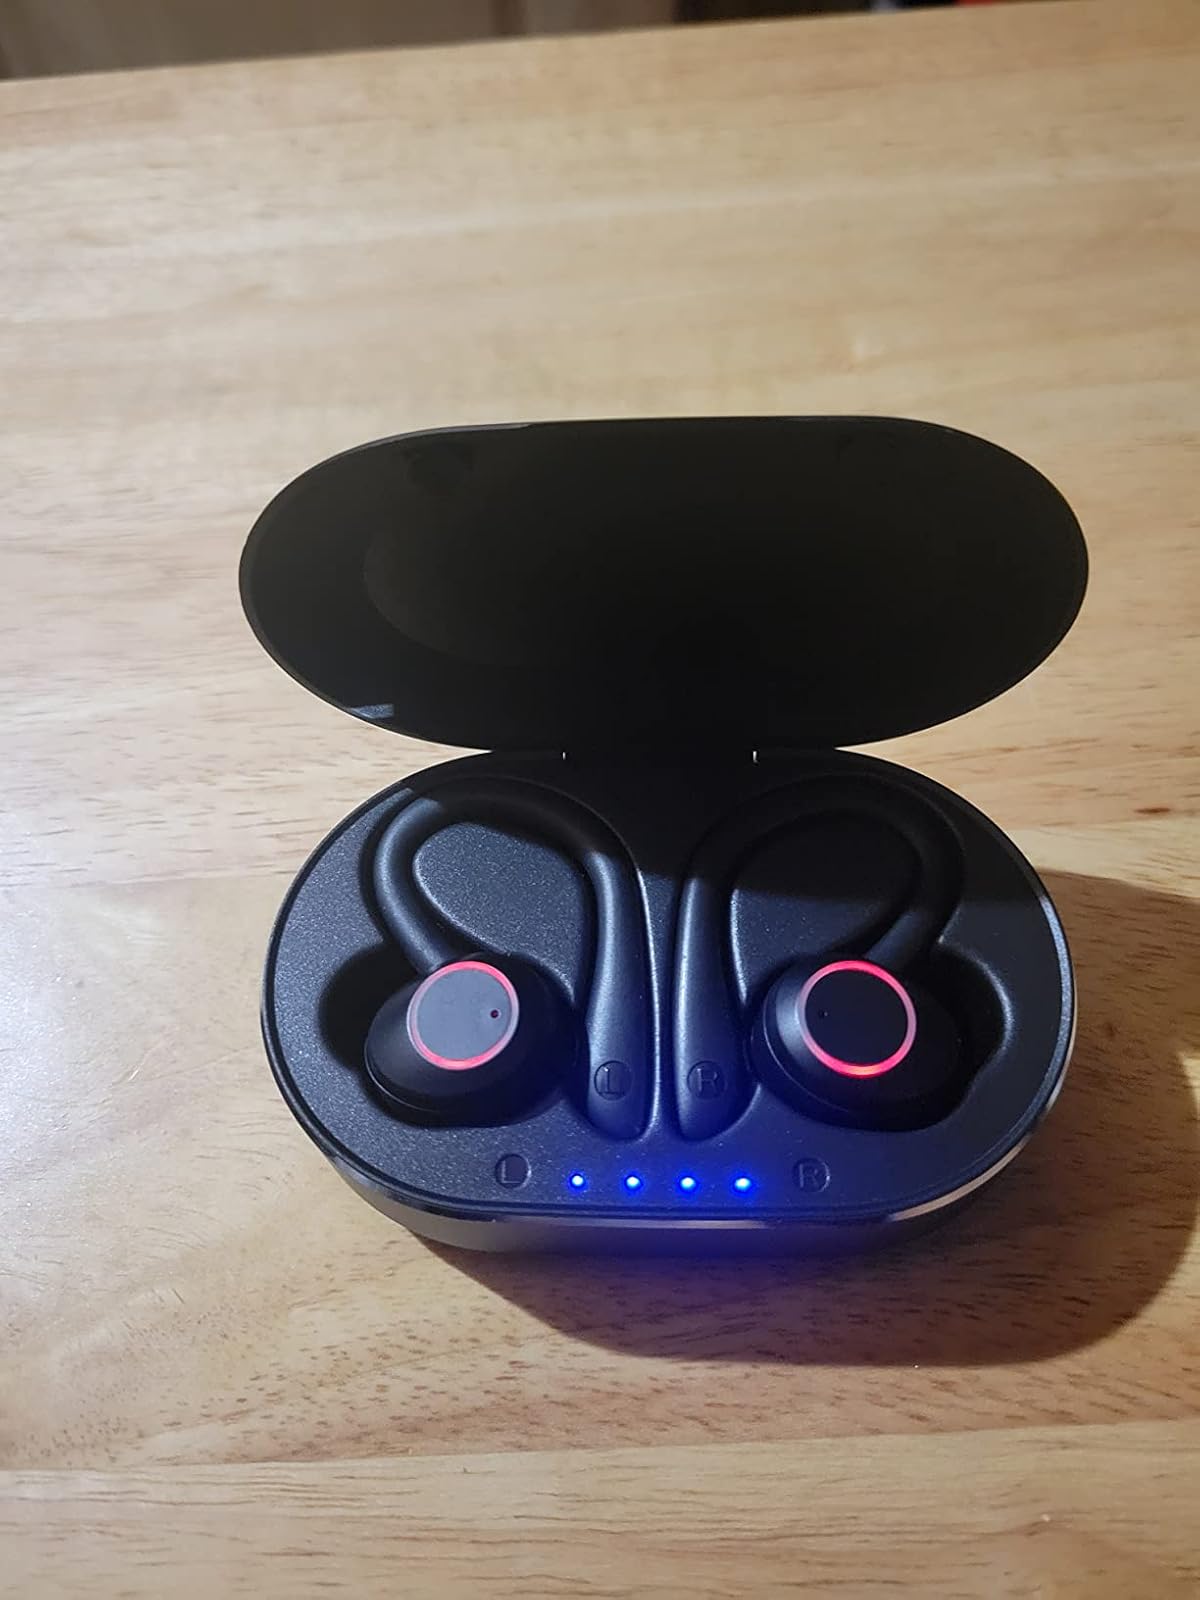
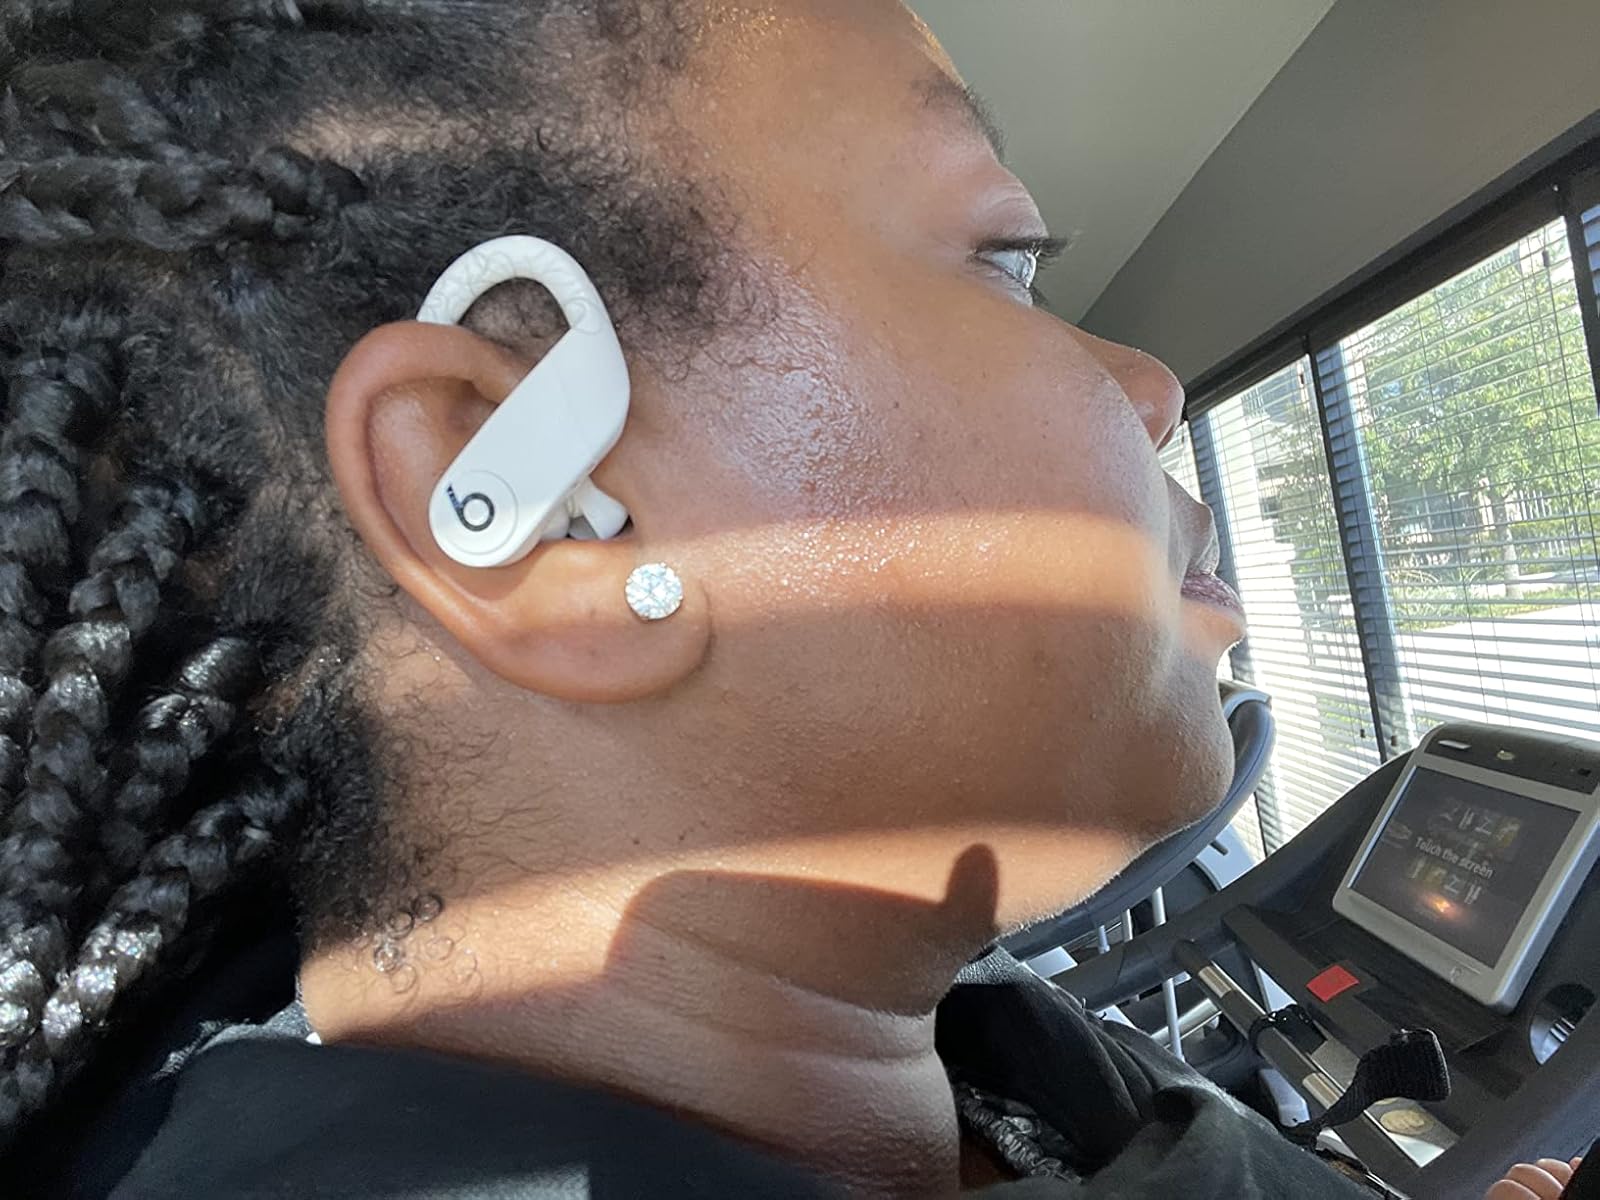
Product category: earbuds
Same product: no